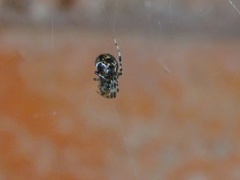
Species: Parasteatoda_tepidariorum